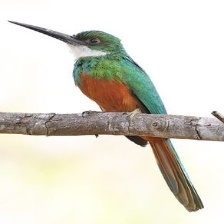
Species: GREAT JACAMAR
Scientific name: JACAMEROPS AUREUS